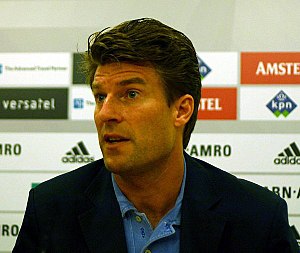
Michael Laudrup
Michael Laudrup er en dansk fodboldtræner og tidligere professionel fodboldspiller, er cheftræner for Al-Rayyan i Qatar siden oktober 2016 på en toårig kontrakt. Laudrups seneste job var i Qatar-klubben Lekhwiya, som han førte frem til mesterskabet. Han tiltrådte i klubben i 2014 og tog afsked i juni 2015.